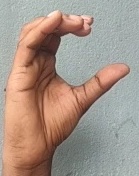
ASL sign: C